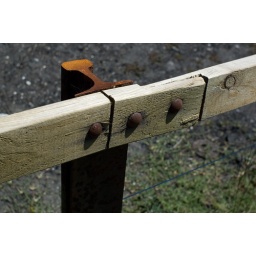
67km in a day, plus train ride, makes three girls super tough!